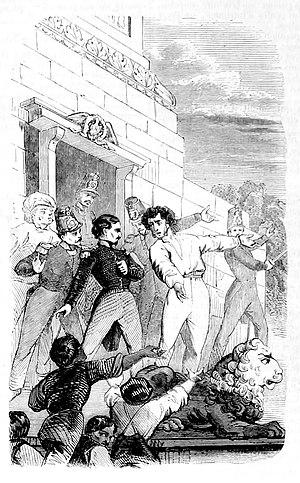
Charles-Louis-Napoléon Bonaparte, dit Louis-Napoléon Bonaparte, né le 20 avril 1808 à Paris et mort le 9 janvier 1873 à Chislehurst, est un monarque et un homme d'État français. Il est à la fois l'unique président de la Deuxième République, le premier chef d'État français élu au suffrage universel masculin, le 10 décembre 1848, le premier président de la République française, et après la proclamation de l'Empire le 2 décembre 1852, le dernier monarque du pays sous le nom de Napoléon III, empereur des Français.
Ham est une commune française située dans le département de la Somme en région Hauts-de-France.
Cette page concerne l'année 1840 du calendrier grégorien.